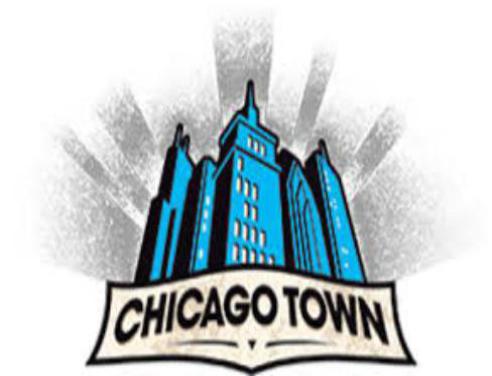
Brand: chicago town
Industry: Food